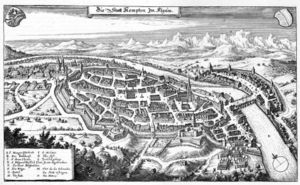
Kempten (Allgäu) / Historie / Antikken
Kempten, kobberstik af Merian, fra omkring 1650
Kempten i Allgäu er en kreisfri by i Regierungsbezirk Schwaben i den tyske delstat Bayern, i det sydlige Tyskland.